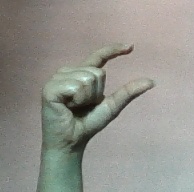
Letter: dal